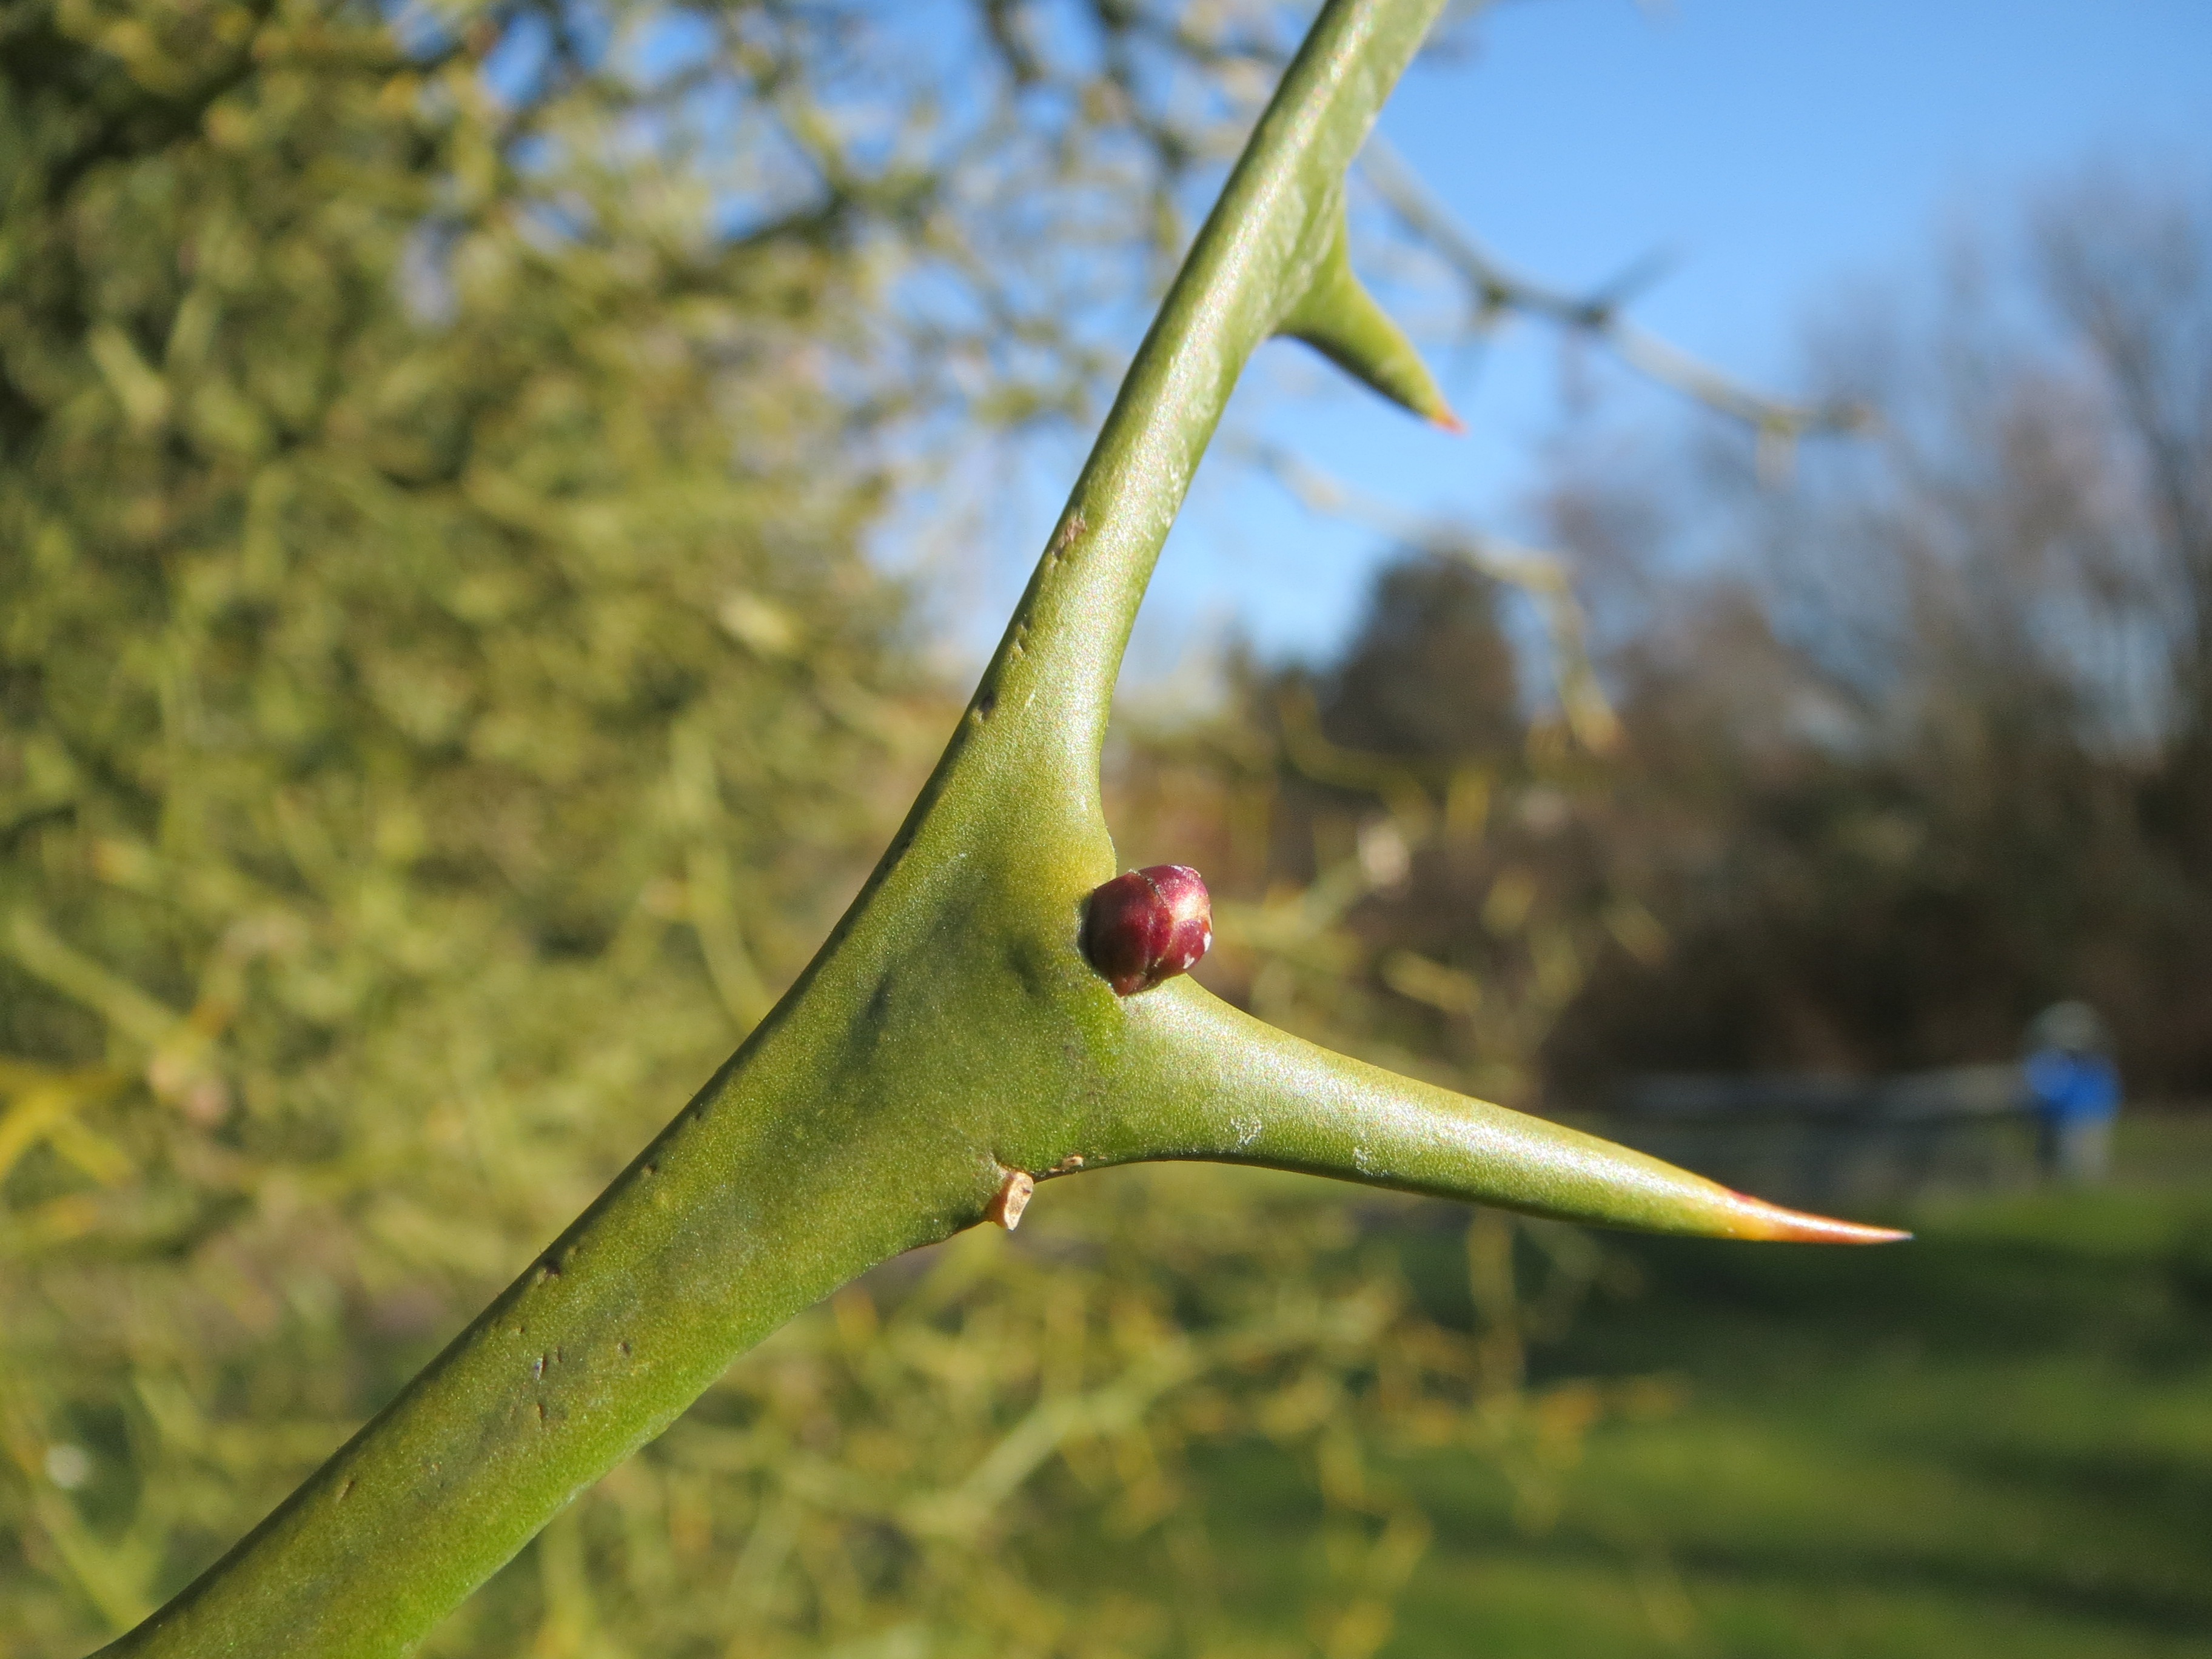
tree, nature, grass, branch, plant, meadow, sunlight, leaf, flower, food, green, produce, crop, autumn, botany, agriculture, flora, fauna, shrub, branches, spikes, thorns, macro photography, trifoliate orange, poncirus trifoliata, citrus trifoliata, chinese bitter orange, hardy orange, grass family, plant stem, thorns spines and prickles